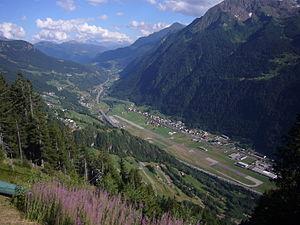
Les Forces aériennes suisses sont, avec les forces terrestres, l'une des deux branches des forces armées suisses.